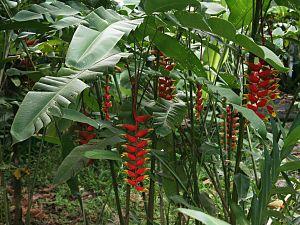
La flore en Colombie se caractérise par une biodiversité importante, avec le taux le plus élevé d'espèces par unité de surface à travers le monde. Plus de 130 000 espèces ont été signalées sur le territoire colombien.